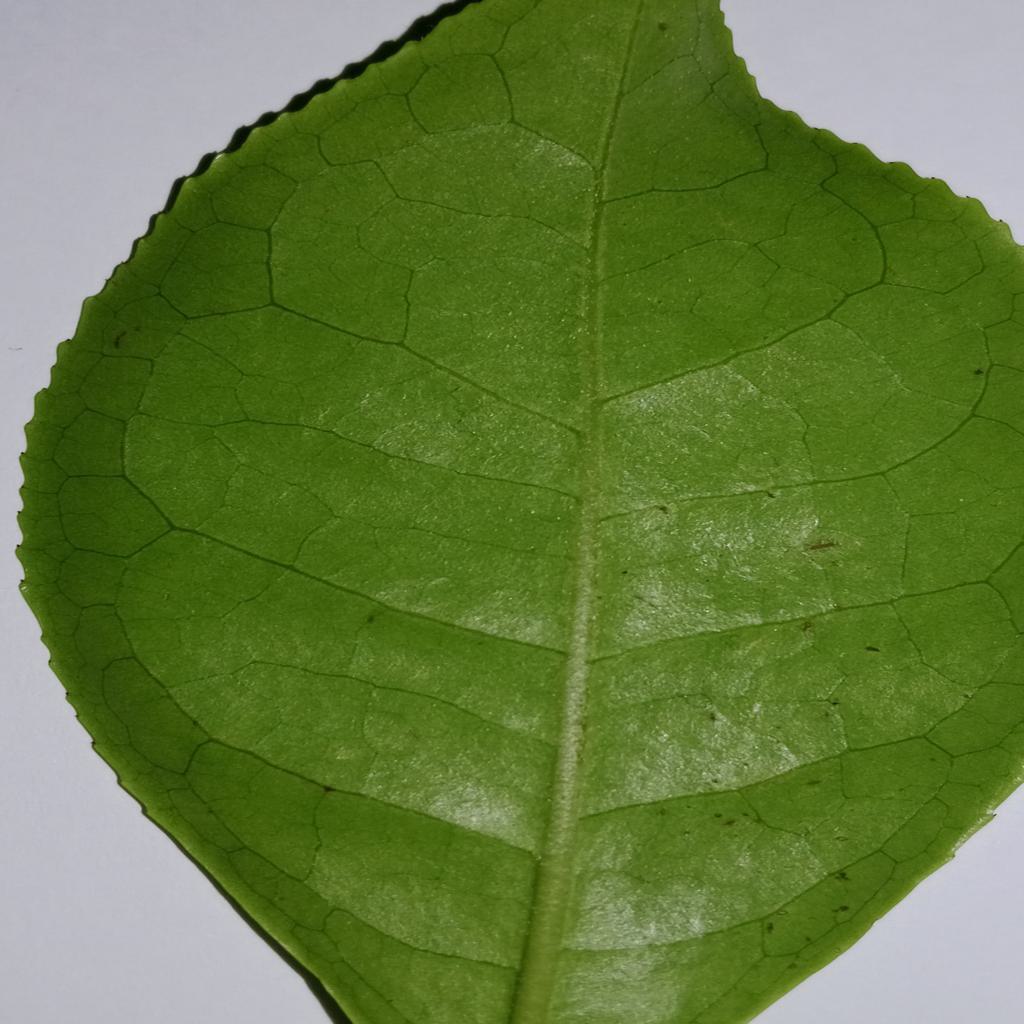
Label: Healthy